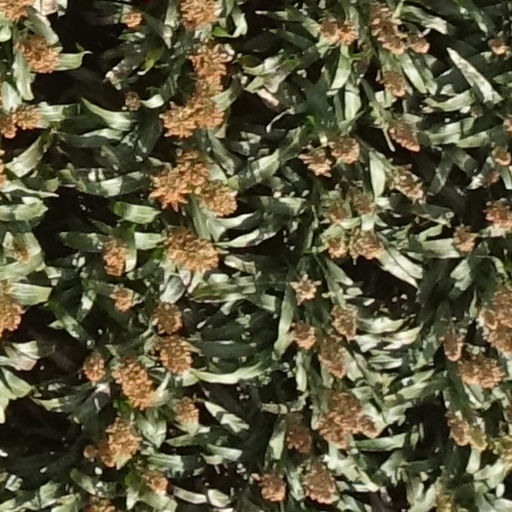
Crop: sorghum